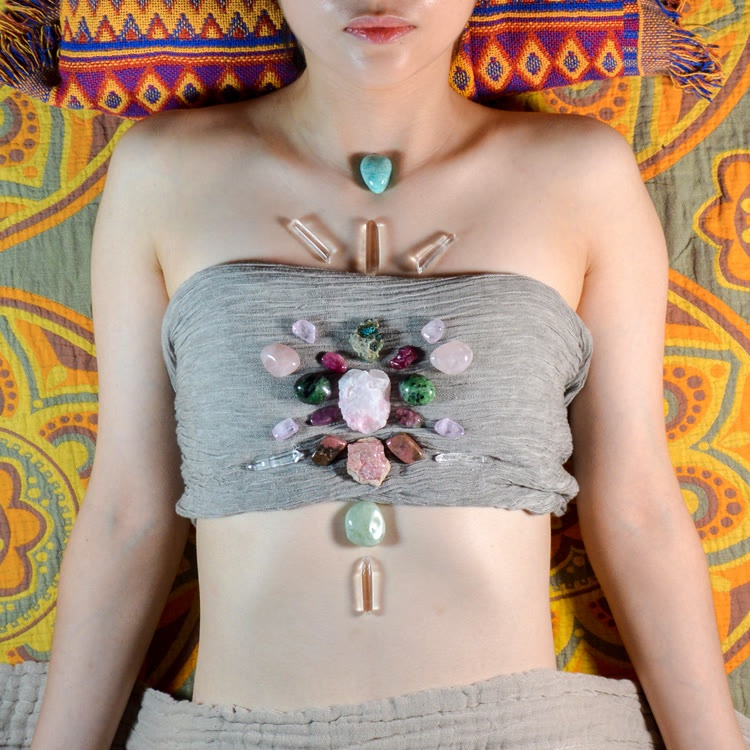
Générateur d'énergie de pierres originales Olivenorma Chakra Heart Crystal Array
SIGNIFICATION DE RÉSEAU DE CRISTAUX Un « ensemble de cristaux » désigne une collection ou un arrangement de cristaux pouvant être utilisés à diverses fins, comme dans le cadre de pratiques de guérison, de travaux énergétiques ou de présentations décoratives. Un ensemble de cristaux de guérison est un arrangement de certains cristaux conçu pour amplifier et diriger les énergies à des fins de guérison, de méditation, de manifestation ou de protection. Un ensemble de cristaux pour le chakra du cœur est conçu dans le but d'ouvrir, d'équilibrer et de guérir le chakra du cœur, connu sous le nom d'Anahata en sanskrit. Le chakra du cœur est le quatrième chakra principal et est situé au centre de la poitrine, associé à la couleur verte et parfois rose. Il régit les questions d'amour, de compassion, d'acceptation et de confiance. UTILISATIONS MÉTAPHYSIQUES OU SPIRITUELLES DU RÉSEAU DE CRISTAUX - **Travail énergétique** : Les praticiens de la guérison par les cristaux croient que les cristaux ont des énergies spécifiques qui interagissent avec le champ énergétique du corps. Un ensemble peut être conçu pour cibler et rééquilibrer les chakras ou des zones spécifiques de la vie d'une personne. - **Méditation** : Les réseaux de cristaux sont souvent utilisés pour créer un espace de méditation paisible et utile pour aider les individus à atteindre un niveau plus profond de relaxation ou de connexion spirituelle. - **MANIFESTATION** : En disposant les cristaux avec intention, l'utilisateur vise à amplifier ses pensées et à transformer ses souhaits en réalité. - **PROTECTION** : Certains tableaux sont installés dans la croyance qu'ils peuvent protéger une personne ou un espace des énergies ou influences négatives. FABRIQUÉ EN VRAI CRISTAL NATUREL 💗Quartz fraise Les énergies du Quartz Fraise résonnent avec le chakra du cœur. Il déverrouillera, activera et stimulera ce chakra afin que vous puissiez profiter d'une conscience plus centrée sur le cœur. Le Quartz Fraise vous aidera à regarder vos expériences de vie avec amour, acceptation et joie. Il vous incitera à donner plus d'amour, ce qui, à son tour, attirera plus d'énergies aimantes vers vous. Le Quartz Fraise encouragera les liens positifs entre la famille, les amis ou les amoureux. Il attirera et renforcera votre nature aimante et attentionnée, et éliminera tout ce qui est de nature négative. Ce cristal est très utile lorsque vous avez du mal à vous intégrer dans des cercles sociaux. Il vous procurera réconfort et confiance tout en instillant de forts sentiments de sécurité. 💜Améthyste Certains pensent que les propriétés calmantes de la pierre produisent des rêves apaisants en nous mettant plus en phase avec le divin. La pierre apporte également clarté et paix à l'esprit éveillé, car elle aide l'esprit à circuler librement dans les dimensions mentales et métaphysiques. On dit qu'elle dissipe la rage, aide à gérer les peurs et la colère, et calme la rage et l'anxiété. Parmi les autres avantages supposés de l'améthyste, citons la capacité d'atténuer la tristesse et le chagrin et de dissoudre la négativité. La couleur de cette pierre précieuse est également liée à l'activation de la conscience spirituelle, à l'accueil des énergies intuitives et à l'amélioration des capacités psychiques. 💗Quartz rose Le quartz rose est lié au divin féminin, ce qui signifie qu'il porte l'aura de compassion et de paix et la chaleur de la maternité - le tout avec la force supérieure de l'esprit. Si vous sentez que vous avez besoin d'apprendre à vous apaiser, à être guéri par vos propres mains et à élever votre propre potentiel dans la sphère de la déesse, alors le quartz rose est un chemin qui vous y mènera. CARACTÉRISTIQUES Nom : Générateur d'énergie de pierres originales Olivenorma Chakra Heart Crystal Array Catégorie : Réseau de cristaux Pierres précieuses authentiques : Quartz fraise, améthyste, quartz rose (image de référence) Nombre total de cristaux : 15 à 29 pièces Poids : environ 500-700 kg
Brand: ON-FR
Category: Health & Beauty > Personal Care